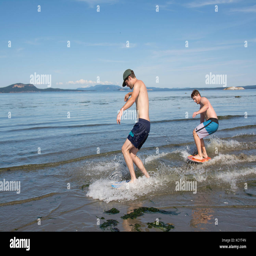
young men skim boarding on the beach